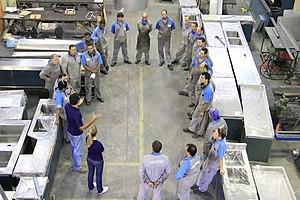
La main-d'œuvre est littéralement la ou les mains d'une œuvre, et désigne la part du travail dans le coût de revient d'un objet fabriqué. Ainsi, dans une facture de réparation, on a l'habitude de distinguer le coût des pièces et celui de la main-d'œuvre.